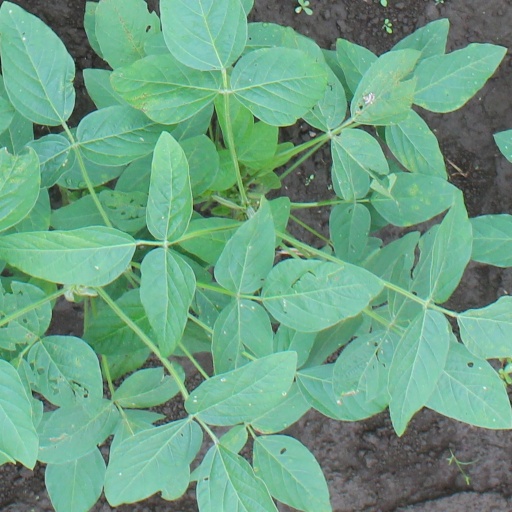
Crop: soybean